Barbara Astman

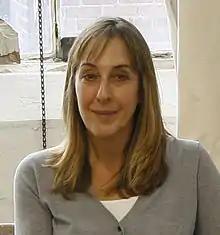
Barbara Astman in her studio

Barbara Anne Astman (born 12 July 1950) is a Canadian artist who has recruited instant camera technology, colour xerography, and digital scanners to explore her inner thoughts.